Merthyr Tydfil County Borough

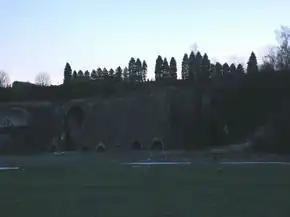
The abandoned Cyfarthfa Ironworks blast furnaces

The steel and coal industries began to decline after World War I, and by the 1930s, they had all closed. By 1932, more than 80% of men in Dowlais were unemployed; Merthyr experienced an out-migration of 27,000 people in the 1920s and 1930s, and a Royal Commission recommended that the town's county borough status should be abolished. The fortunes of Merthyr revived temporarily during World War II, as war-related industry was established in the area. In the post-war years the local economy became increasingly reliant on light manufacturing, often providing employment for women rather than men.